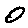
Label: 0